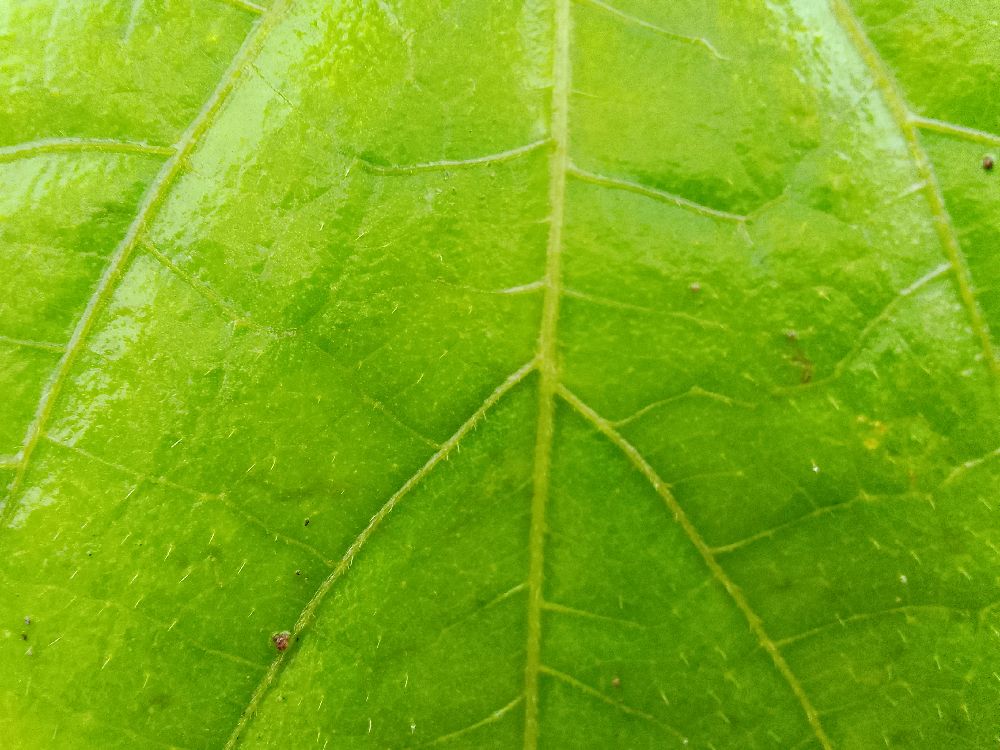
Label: healthy